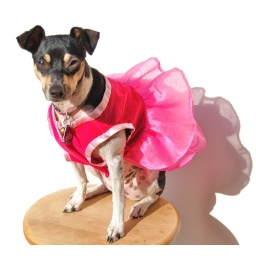
Agnes in her pink ruffled party dress